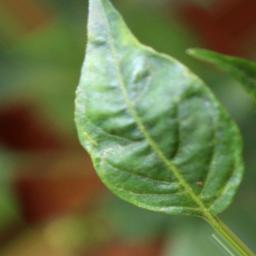
Label: mites_and_trips